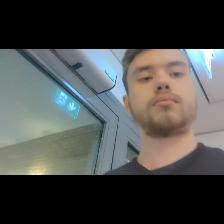
Label: Human